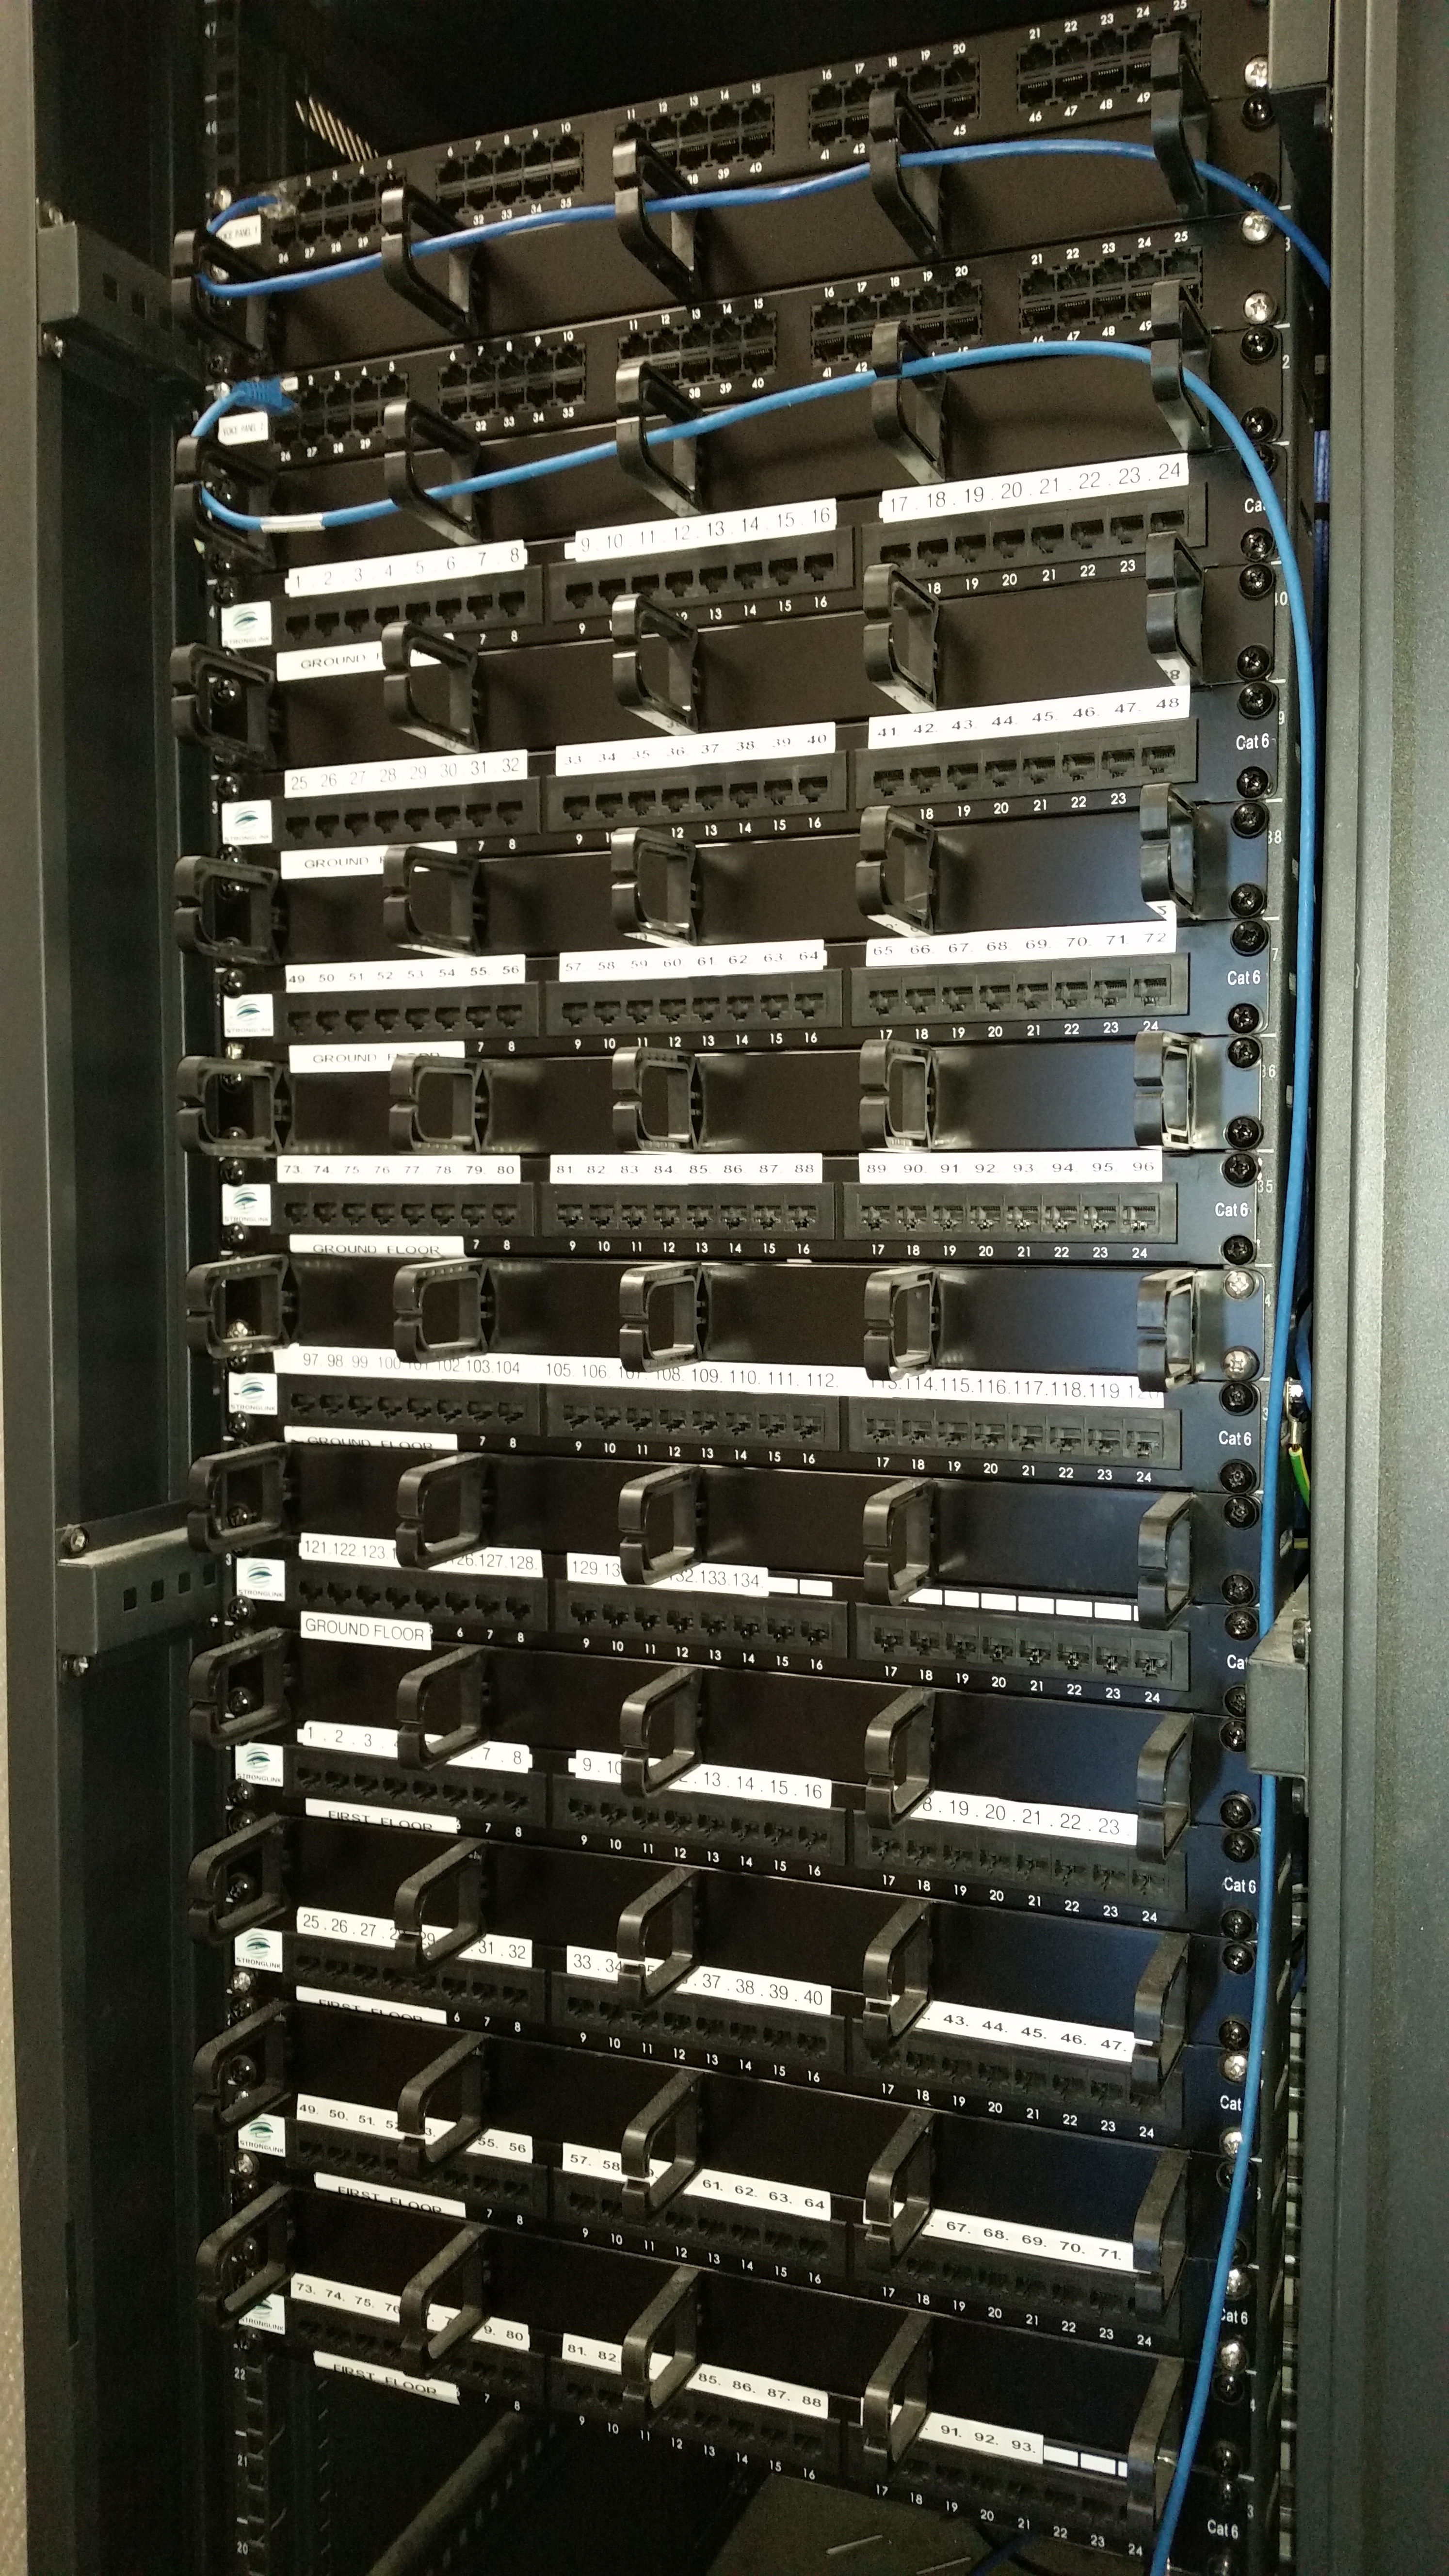
computer, cloud, technology, cable, internet, equipment, communication, rack, room, tech, center, system, ethernet, cluster, connection, network, server, engineer, data, computing, networking, hosting, computer cluster, computer case, datacenter, server rack